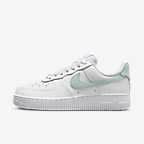
Brand: Nike
Model: Force 1 Easyon